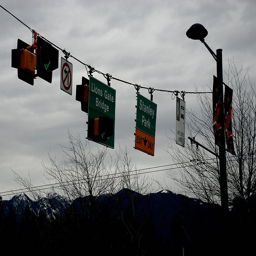
A line with traffic signals hanging from a street light.
a bunch of signs together on a line.
Several street signs on a line across the road.
Various traffic lights and signs hanging from a wire.
A traffic light with Lions Gate Bridge and Stanley Park on the signs.